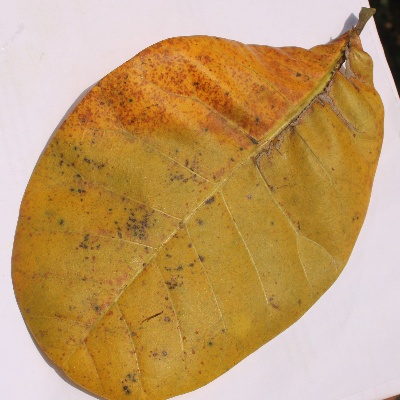
Crop: Cashew
Condition: anthracnose